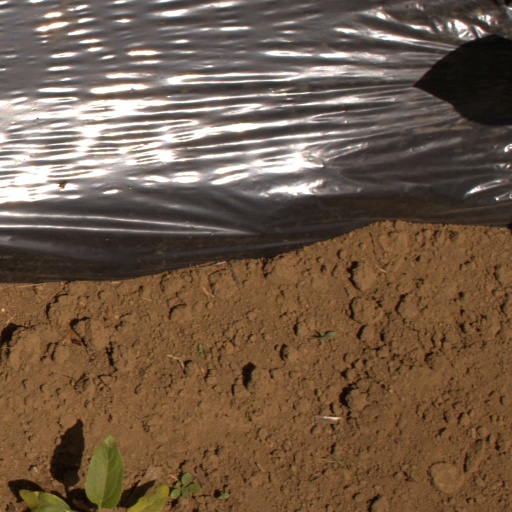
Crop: Jerusalem artichoke